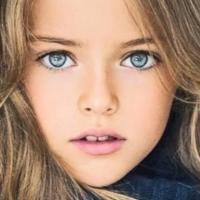
Age group: age 01-10